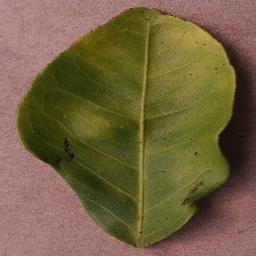
Label: Orange___Haunglongbing_(Citrus_greening)